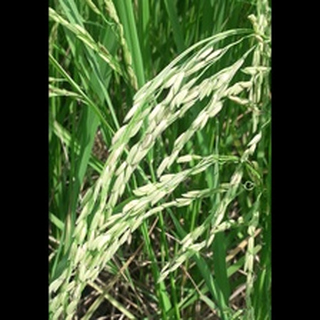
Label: healthy_rice